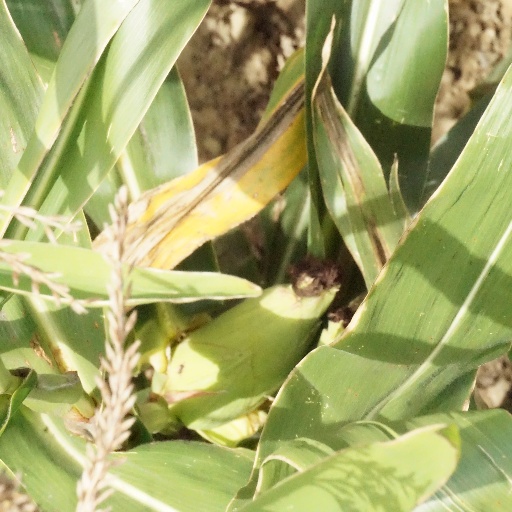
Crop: maize; corn